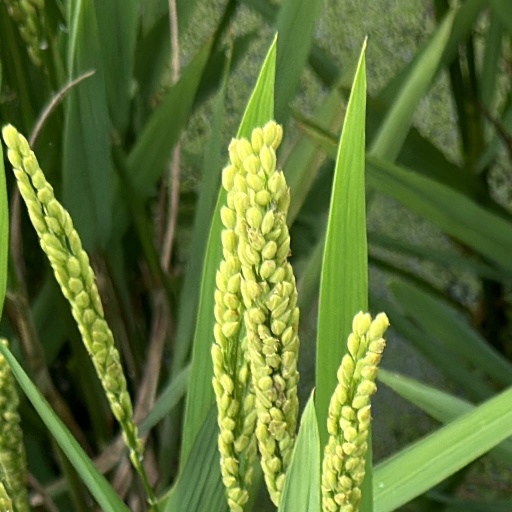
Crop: rice